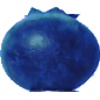
Label: Huckleberry 1